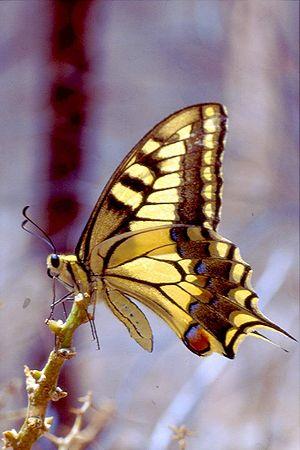
Jean-Henri Casimir Fabre, né le 21 décembre 1823 à Saint-Léons, mort le 11 octobre 1915 à Sérignan-du-Comtat, est un homme de sciences, un humaniste, un naturaliste, un entomologiste éminent, un écrivain passionné par la nature et un poète français de langue occitane et française, lauréat de l'Académie française et d'un nombre élevé de prix.